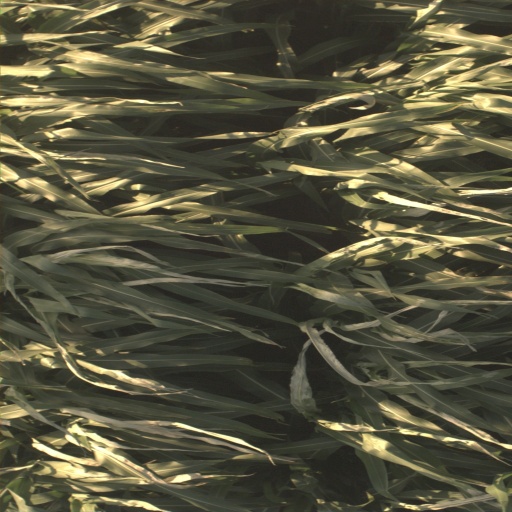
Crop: sorghum